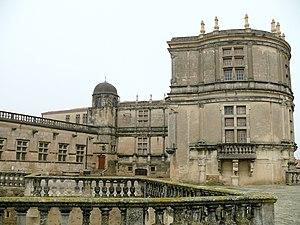
Château de Grignan - Tour de l'aile sud et cour du puits vues de la terrasse
Le château de Grignan est un château du XIIᵉ siècle construit sur un piton rocheux dominant Grignan en Drôme provençale, transformé en forteresse au XIIIᵉ siècle par la famille d'Adhémar.